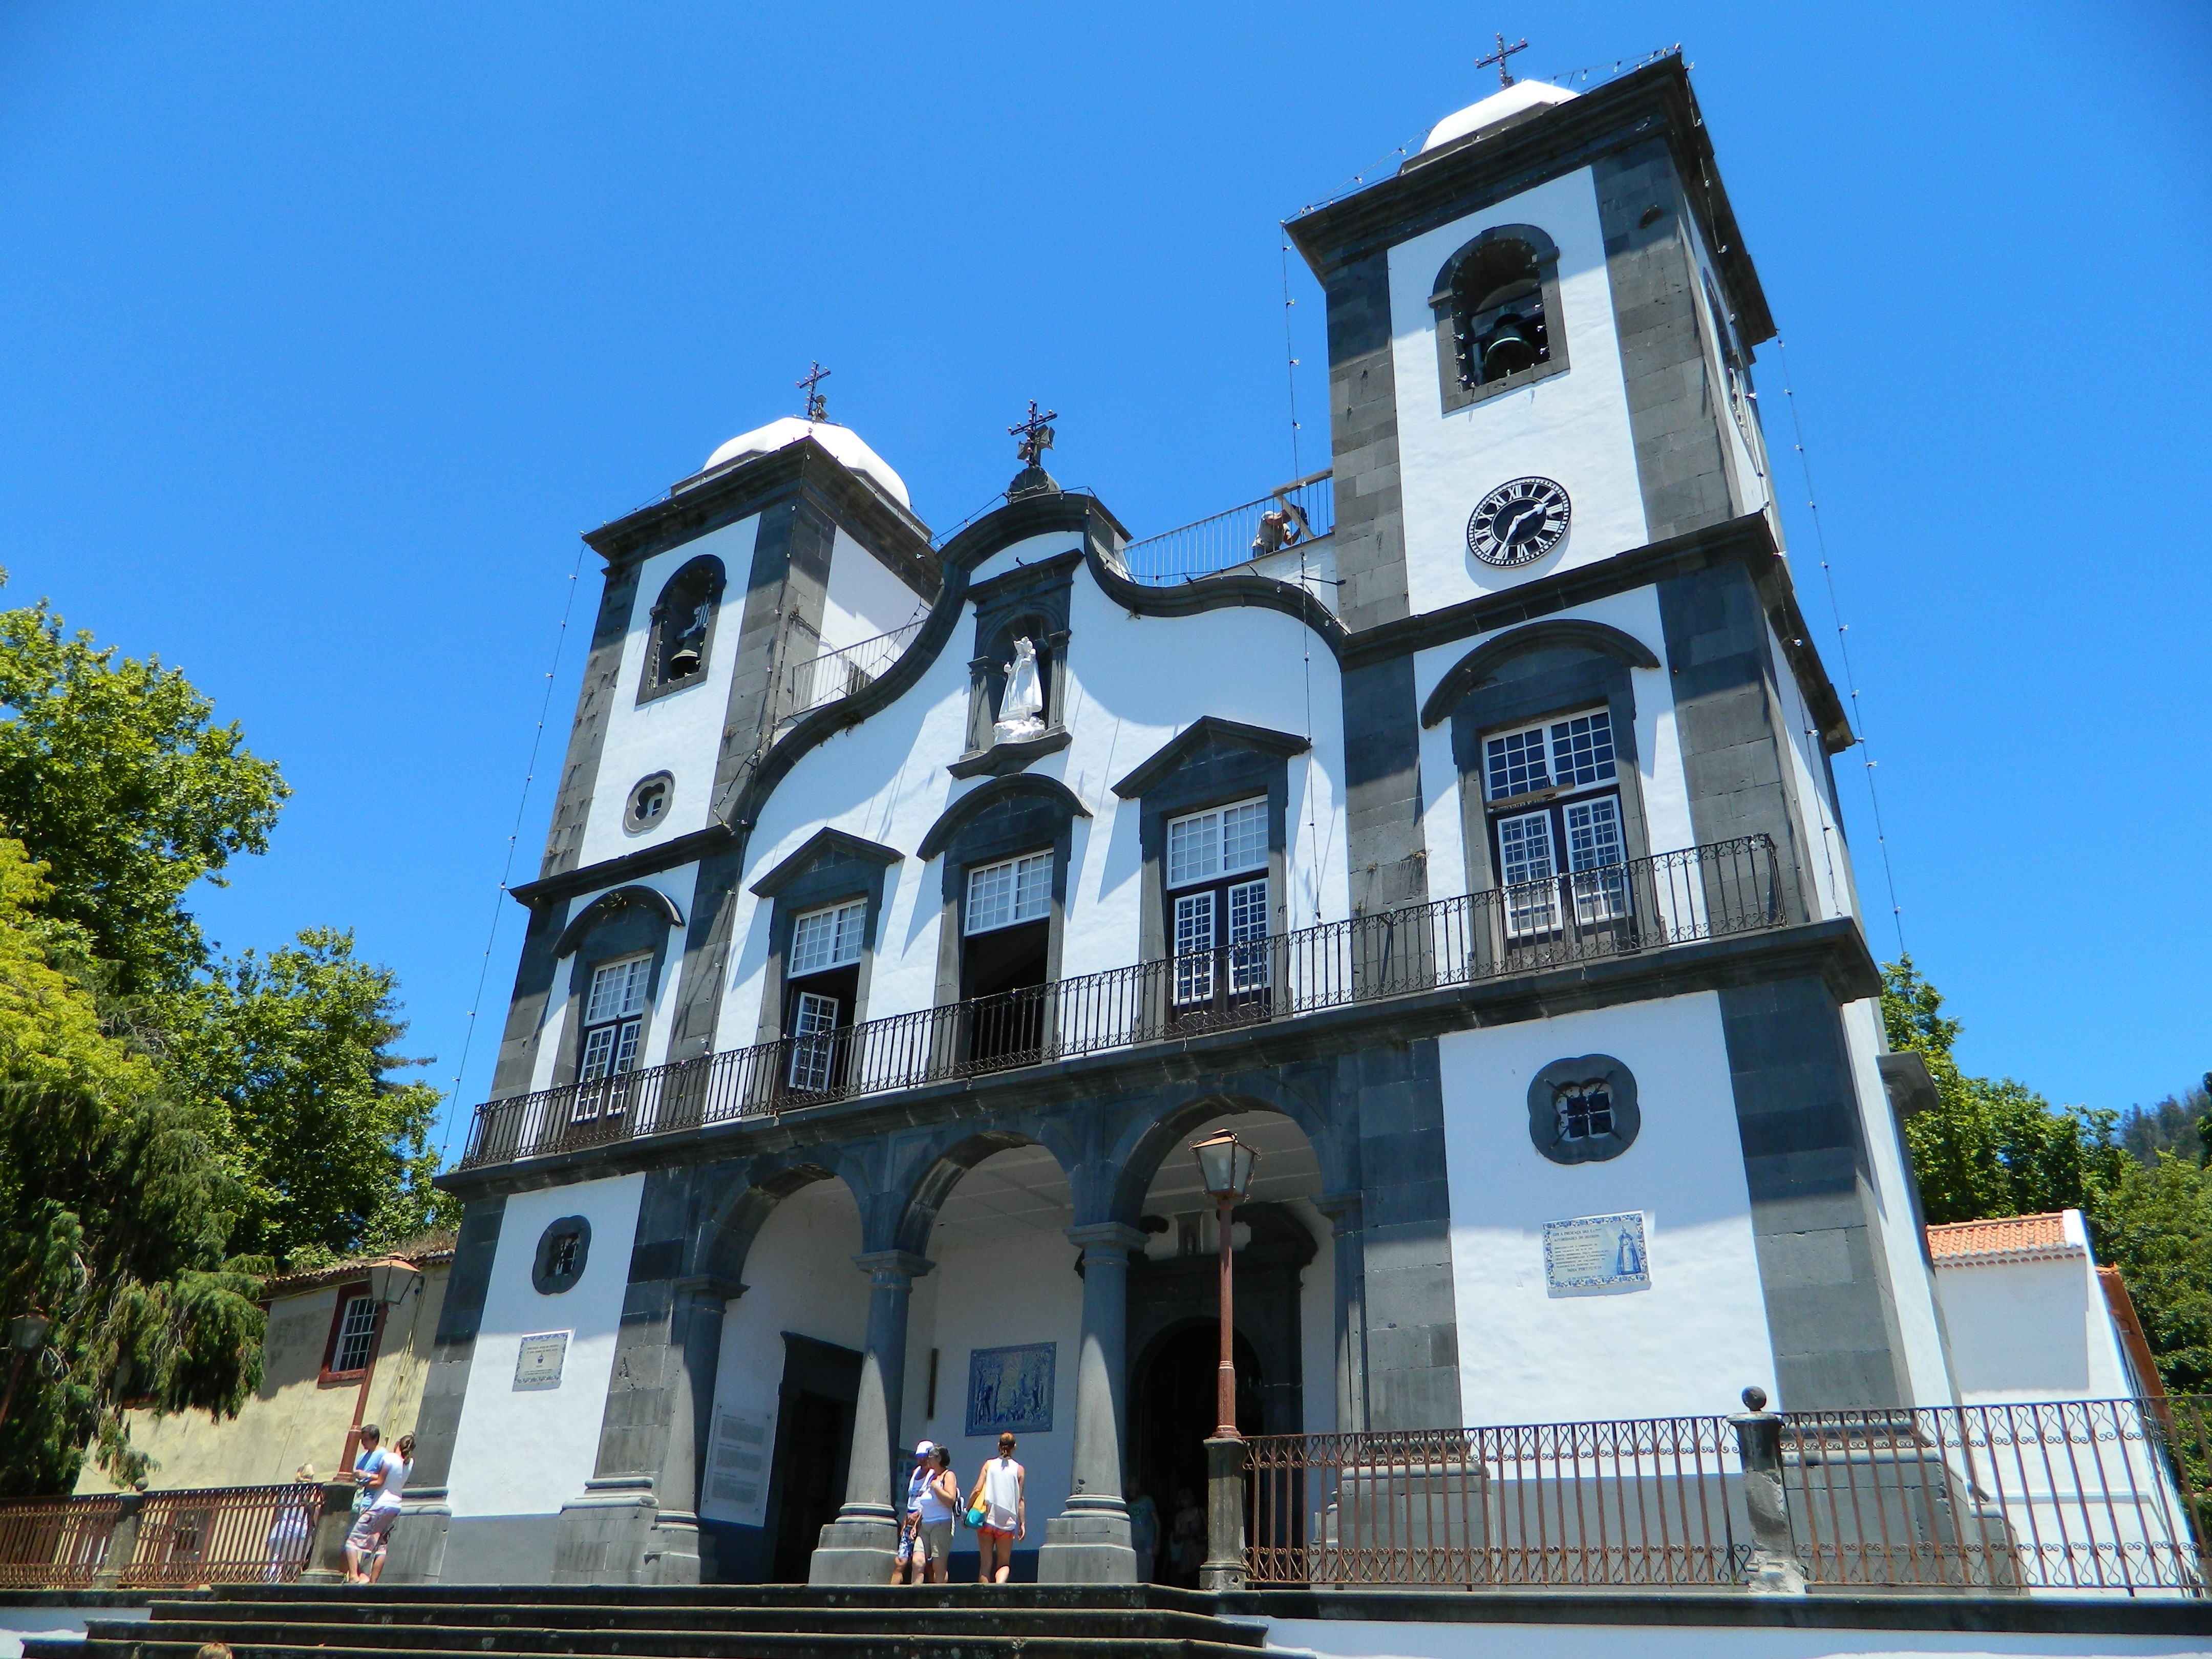
architecture, town, building, landmark, facade, church, estate, madeira, tours